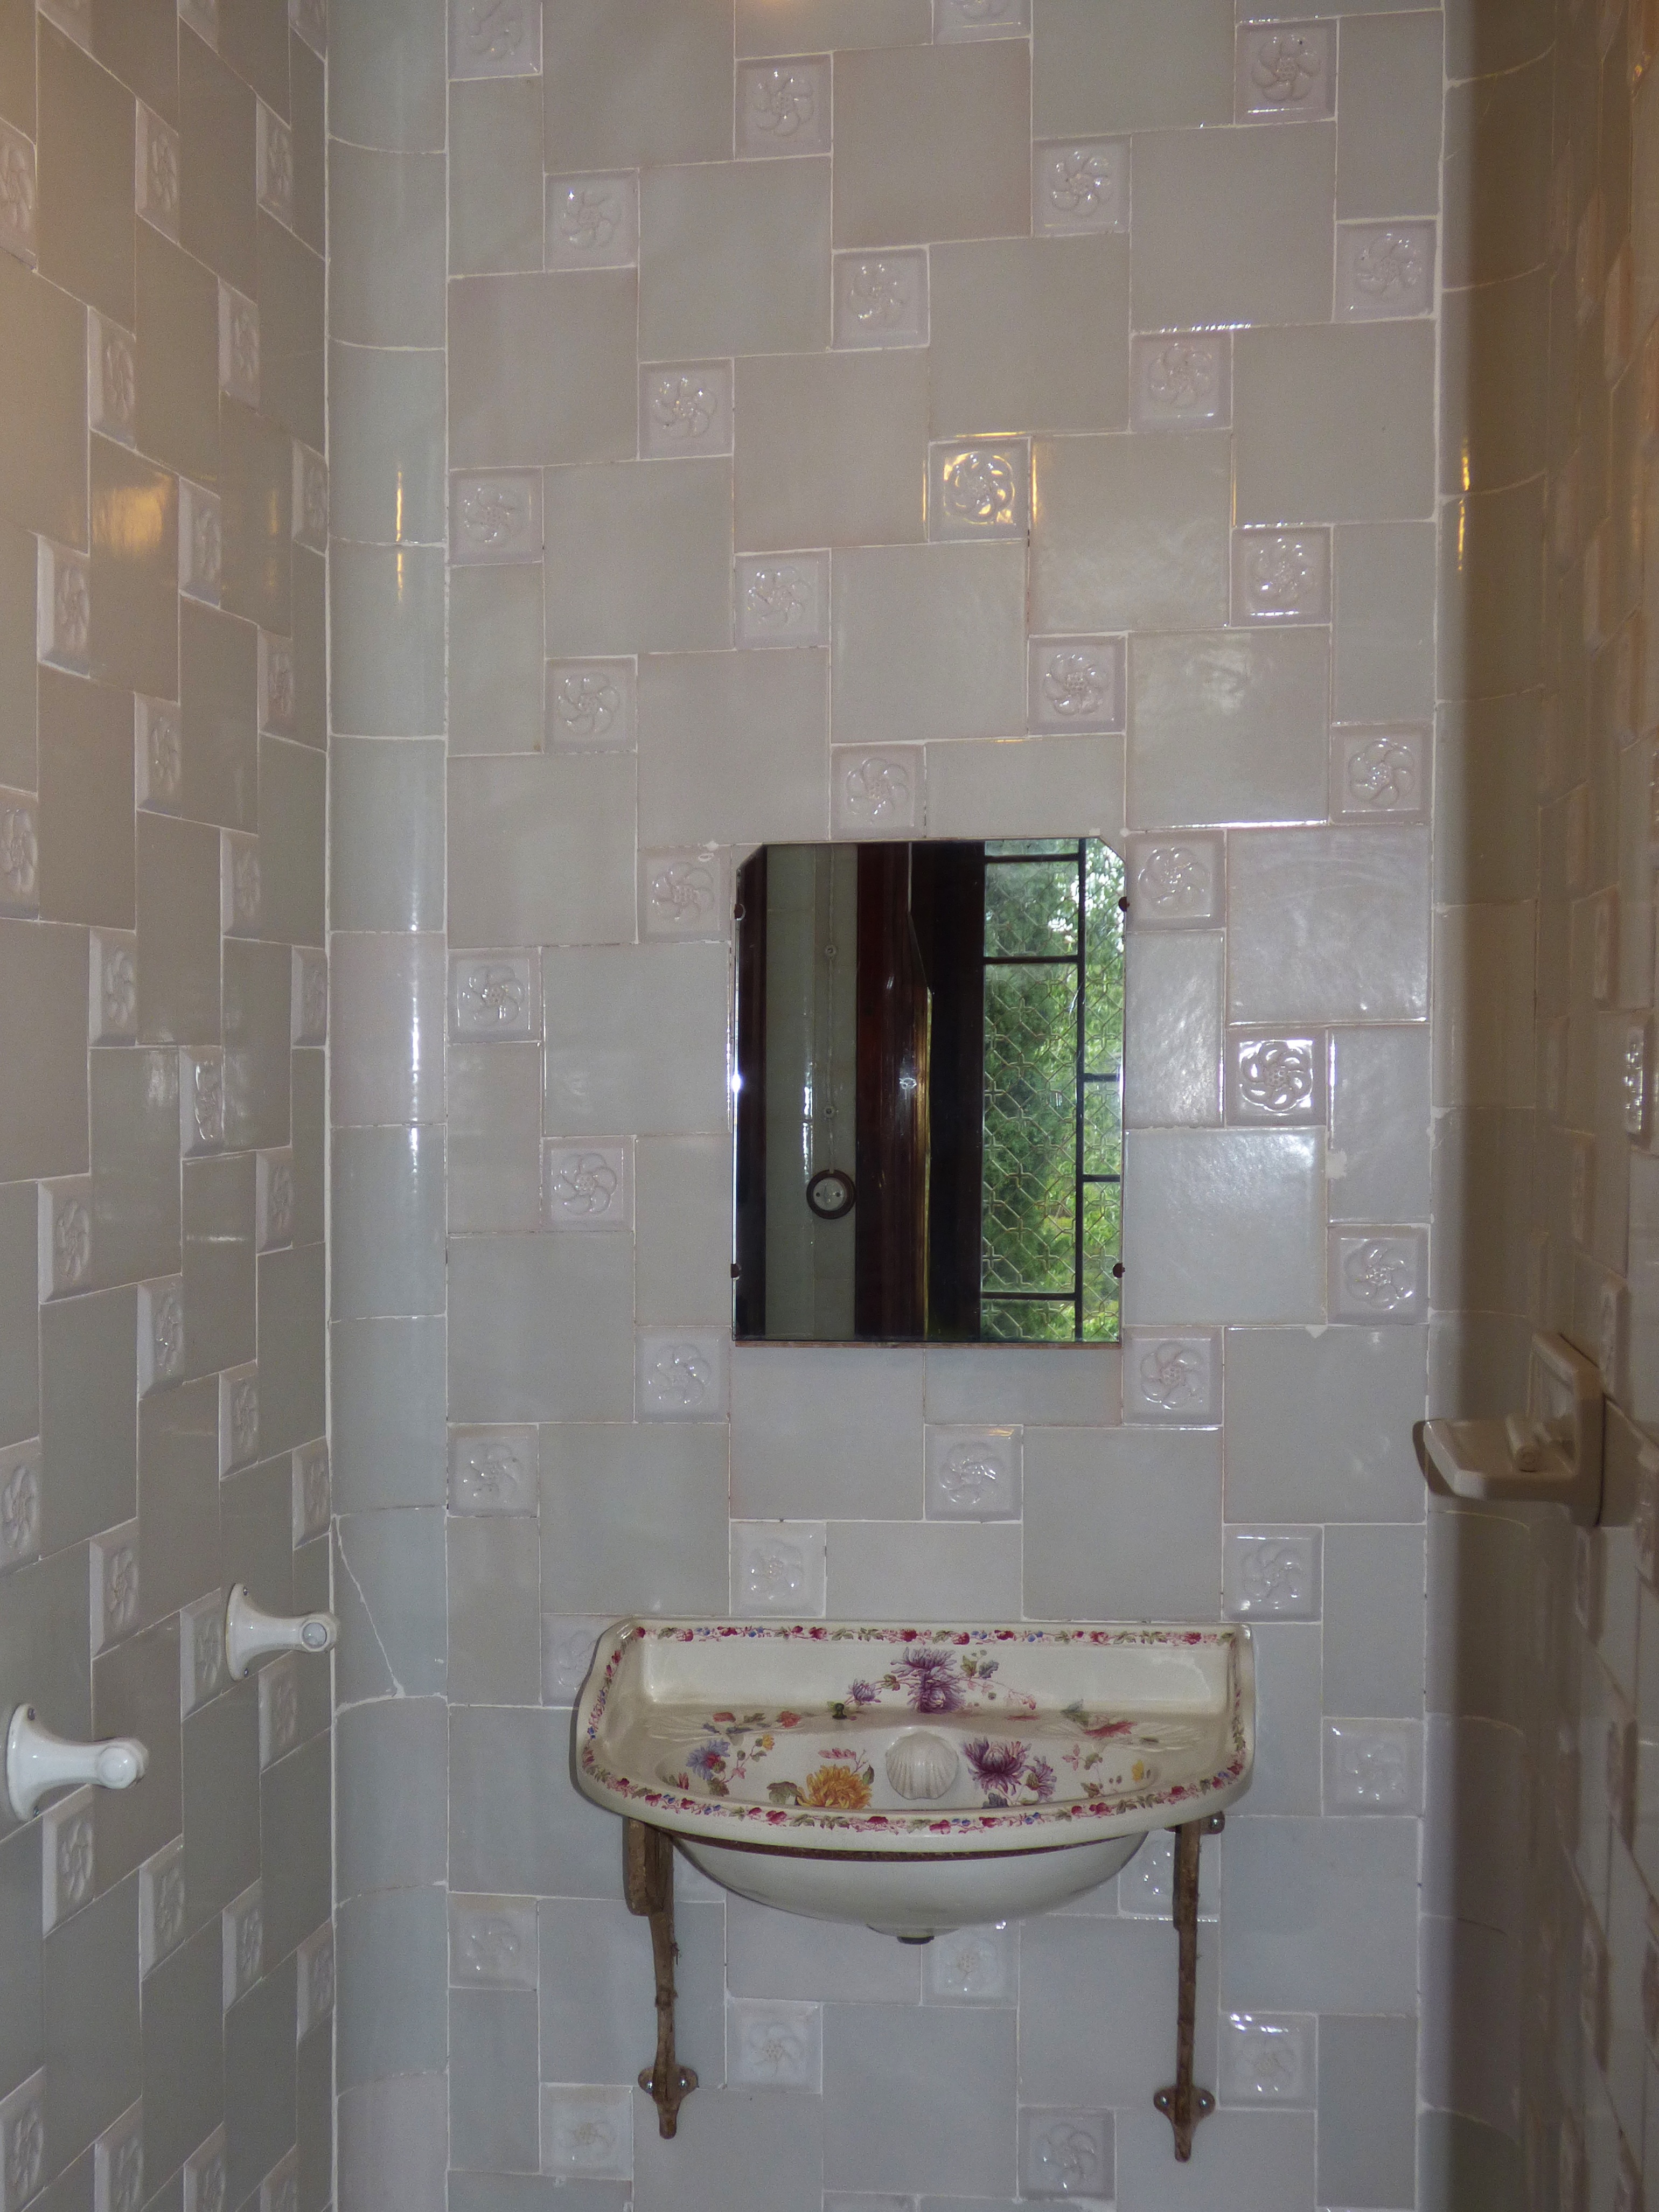
floor, old, wall, tile, sink, room, interior design, bathroom, design, tiles, porcelain, modernist, flooring, plumbing fixture